Luigi Delneri

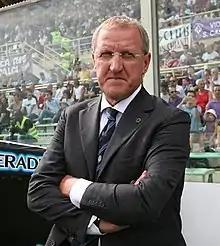
Delneri as Atalanta manager in 2007

Luigi Delneri (born 23 August 1950), often incorrectly written as Del Neri, is an Italian football manager and a former player.